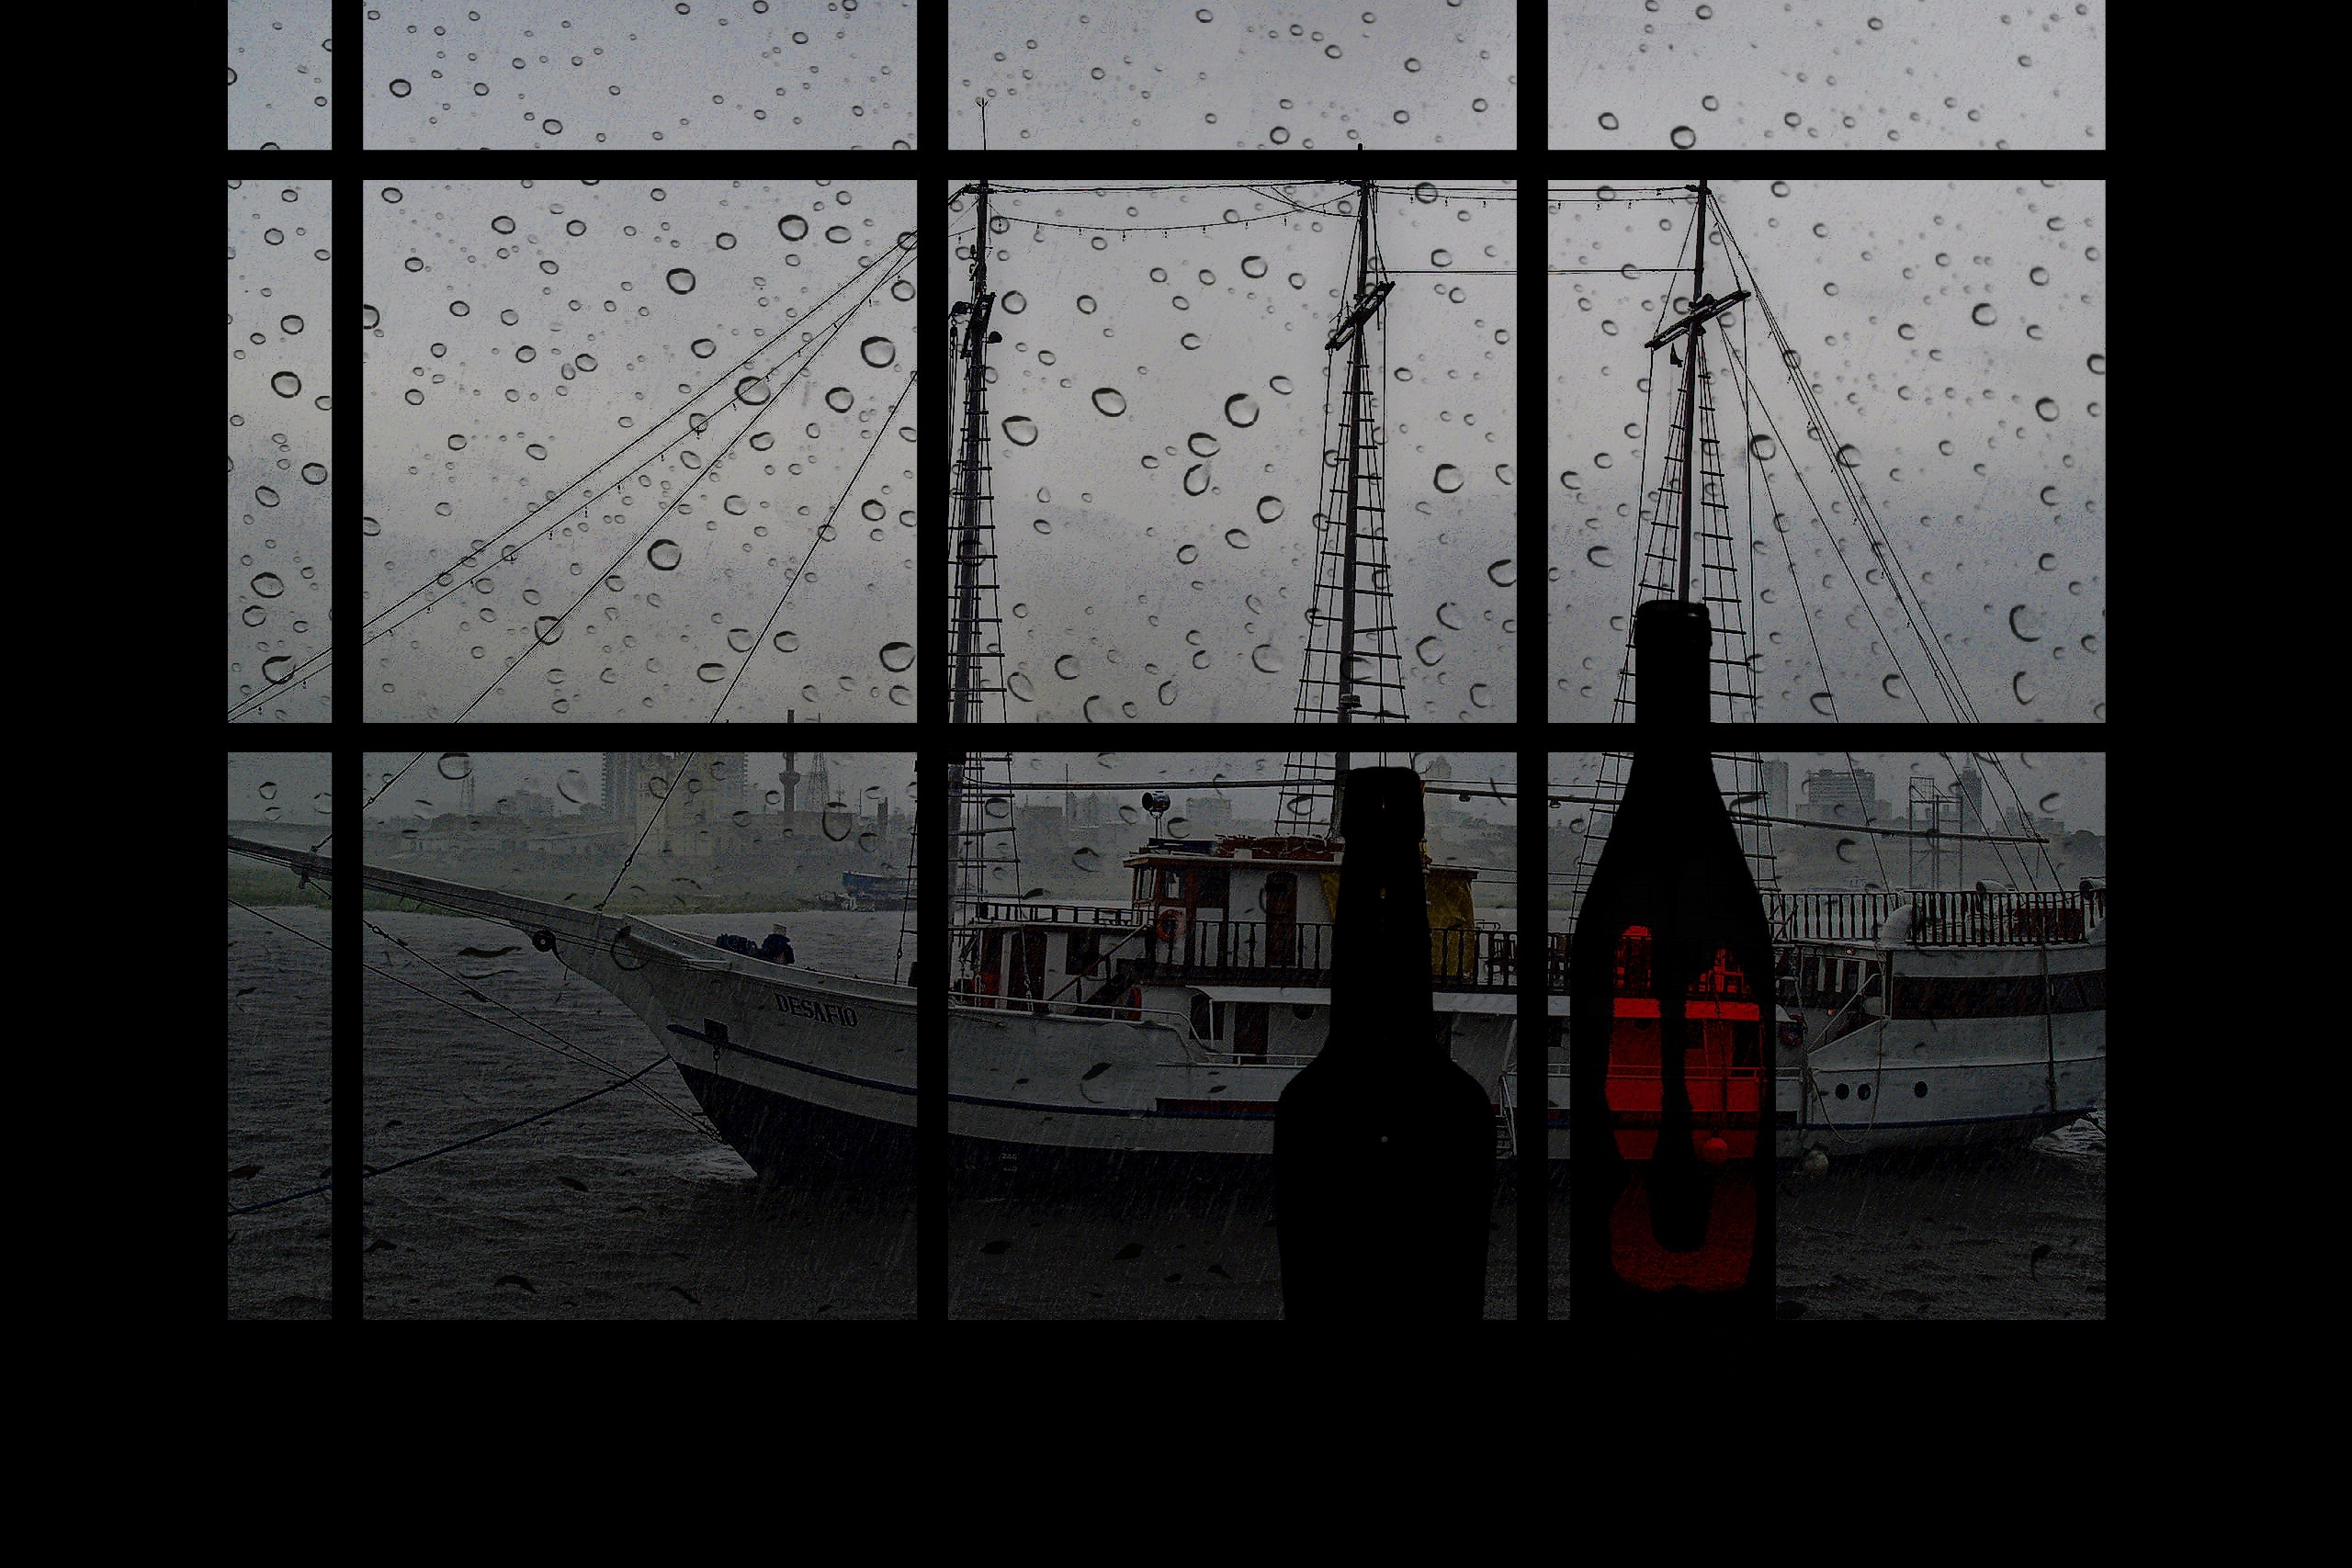
black and white, vintage, antique, rain, window, wet, old, moody, ship, transportation, reflection, vessel, vehicle, sailing, weather, darkness, harbour, historic, monochrome, sail boat, cruise, symmetry, marine, dramatic, image, shape, screenshot, conditions, rain drops, monochrome photography